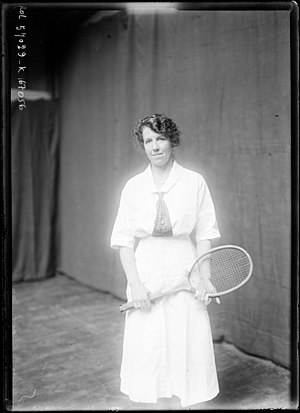
VM i tennis på overdækket bane 1919 / Resultater / Damesingle
Dorothy Holman vandt VM-titlen i damesingle og var i finalen i damedouble.
Verdensmesterskaberne i tennis på overdækket bane 1919 var det andet VM i tennis på overdækket bane. Mesterskaberne blev spillet i Sporting Club de Paris i Paris, Frankrig i perioden 15. - 23. november 1919. Der blev spillet om fem mesterskabstitler: herresingle, damesingle, herredouble, damedouble og mixed double. Det var første gang at samedouble var på VM-programmmet. Mesterskabet var officielt anerkendt som verdensmesterskab af International Lawn Tennis Federation.